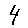
Label: 4